Tomaras of Gwalior

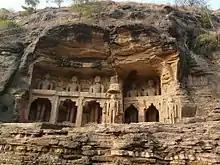
The Jain tirthankara statues at the Gwalior Fort

During the reigns of Dungarasimha and Kirtisimha, the Jain Bhattarakas of the Kashtha Sangha rose to prominence.